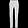
Label: Trouser